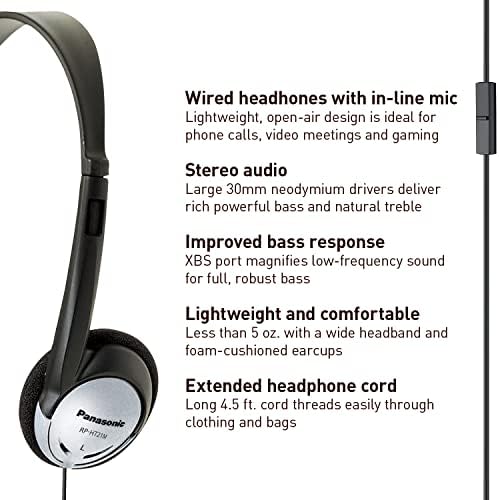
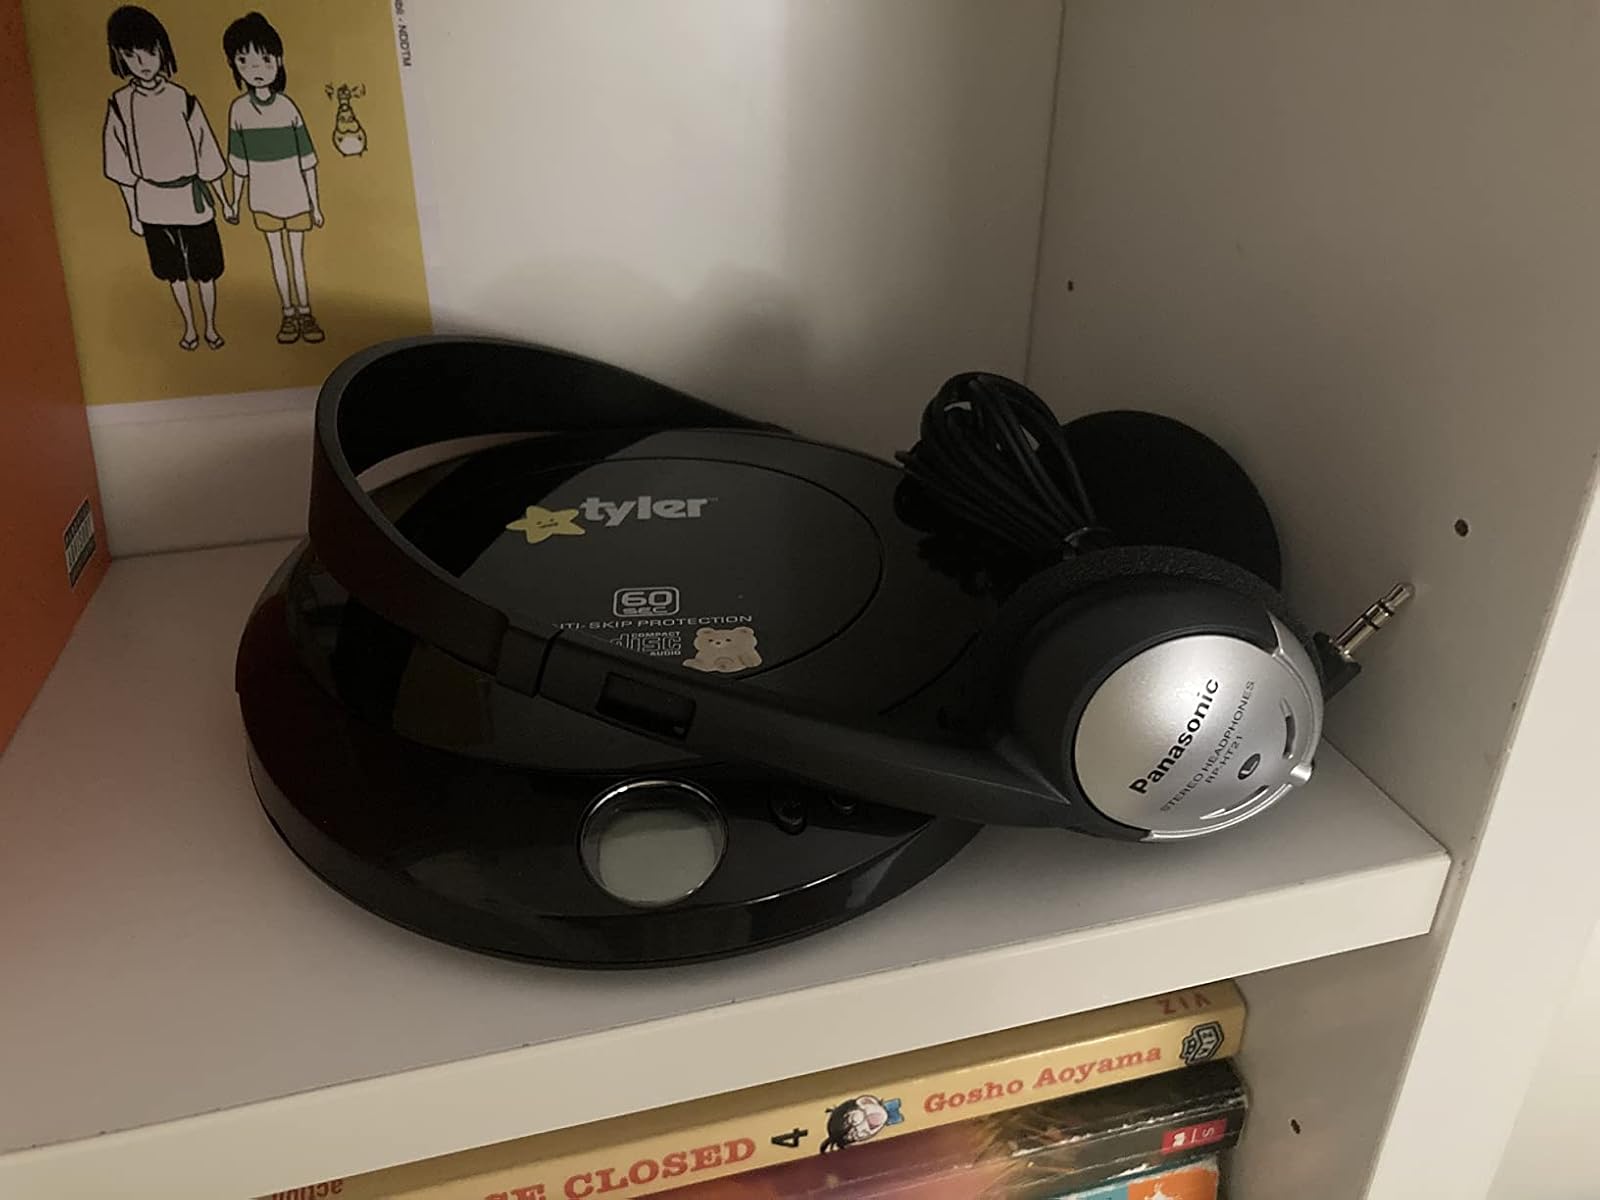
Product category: headphones
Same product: yes